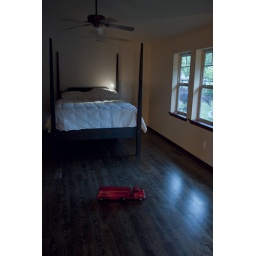
Funny story behind this picture. So glad to finally be sleeping in our own house and bed.